Jeremiah F. Shanahan

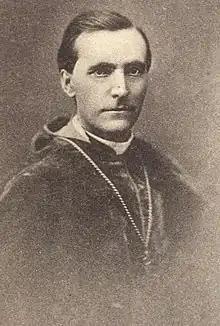

Jeremiah Francis Shanahan (July 17, 1834 – September 24, 1886) was an American prelate of the Roman Catholic Church. He was the first bishop of the Diocese of Harrisburg in Pennsylvania from 1868 until his death in 1886.